Waubeka, Wisconsin

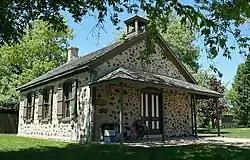
Stony Hill School

United States Flag Day was first formally observed in Waubeka. On June 14, 1885, Stony Hill School teacher and Waubeka-native Bernard J. Cigrand instructed his students to write essays about what the flag of the United States meant to them to commemorate the Continental Congress's 1777 adoption of the flag as a national symbol. It was the first formal observance of Flag Day.